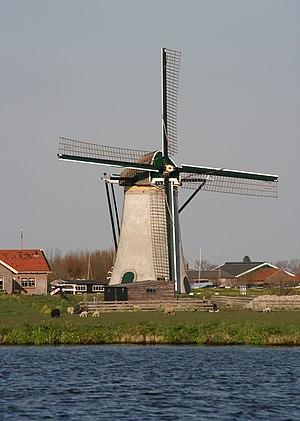
Cet article recense les moulins à vent de la province de Hollande-Méridionale, aux Pays-Bas.